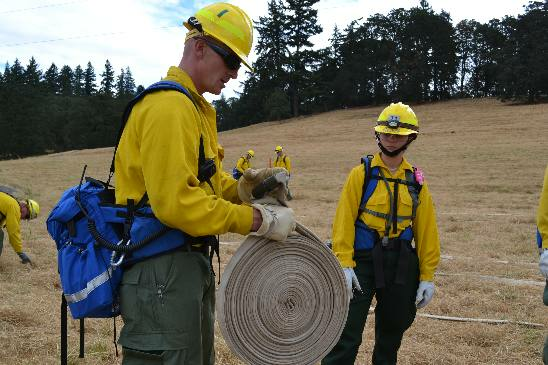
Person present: Yes